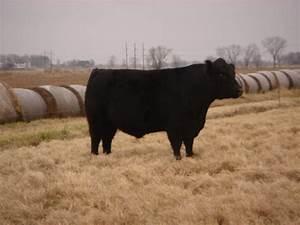
cow